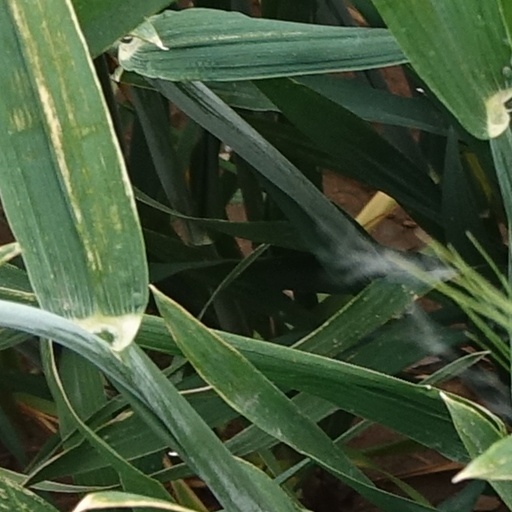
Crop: wheat